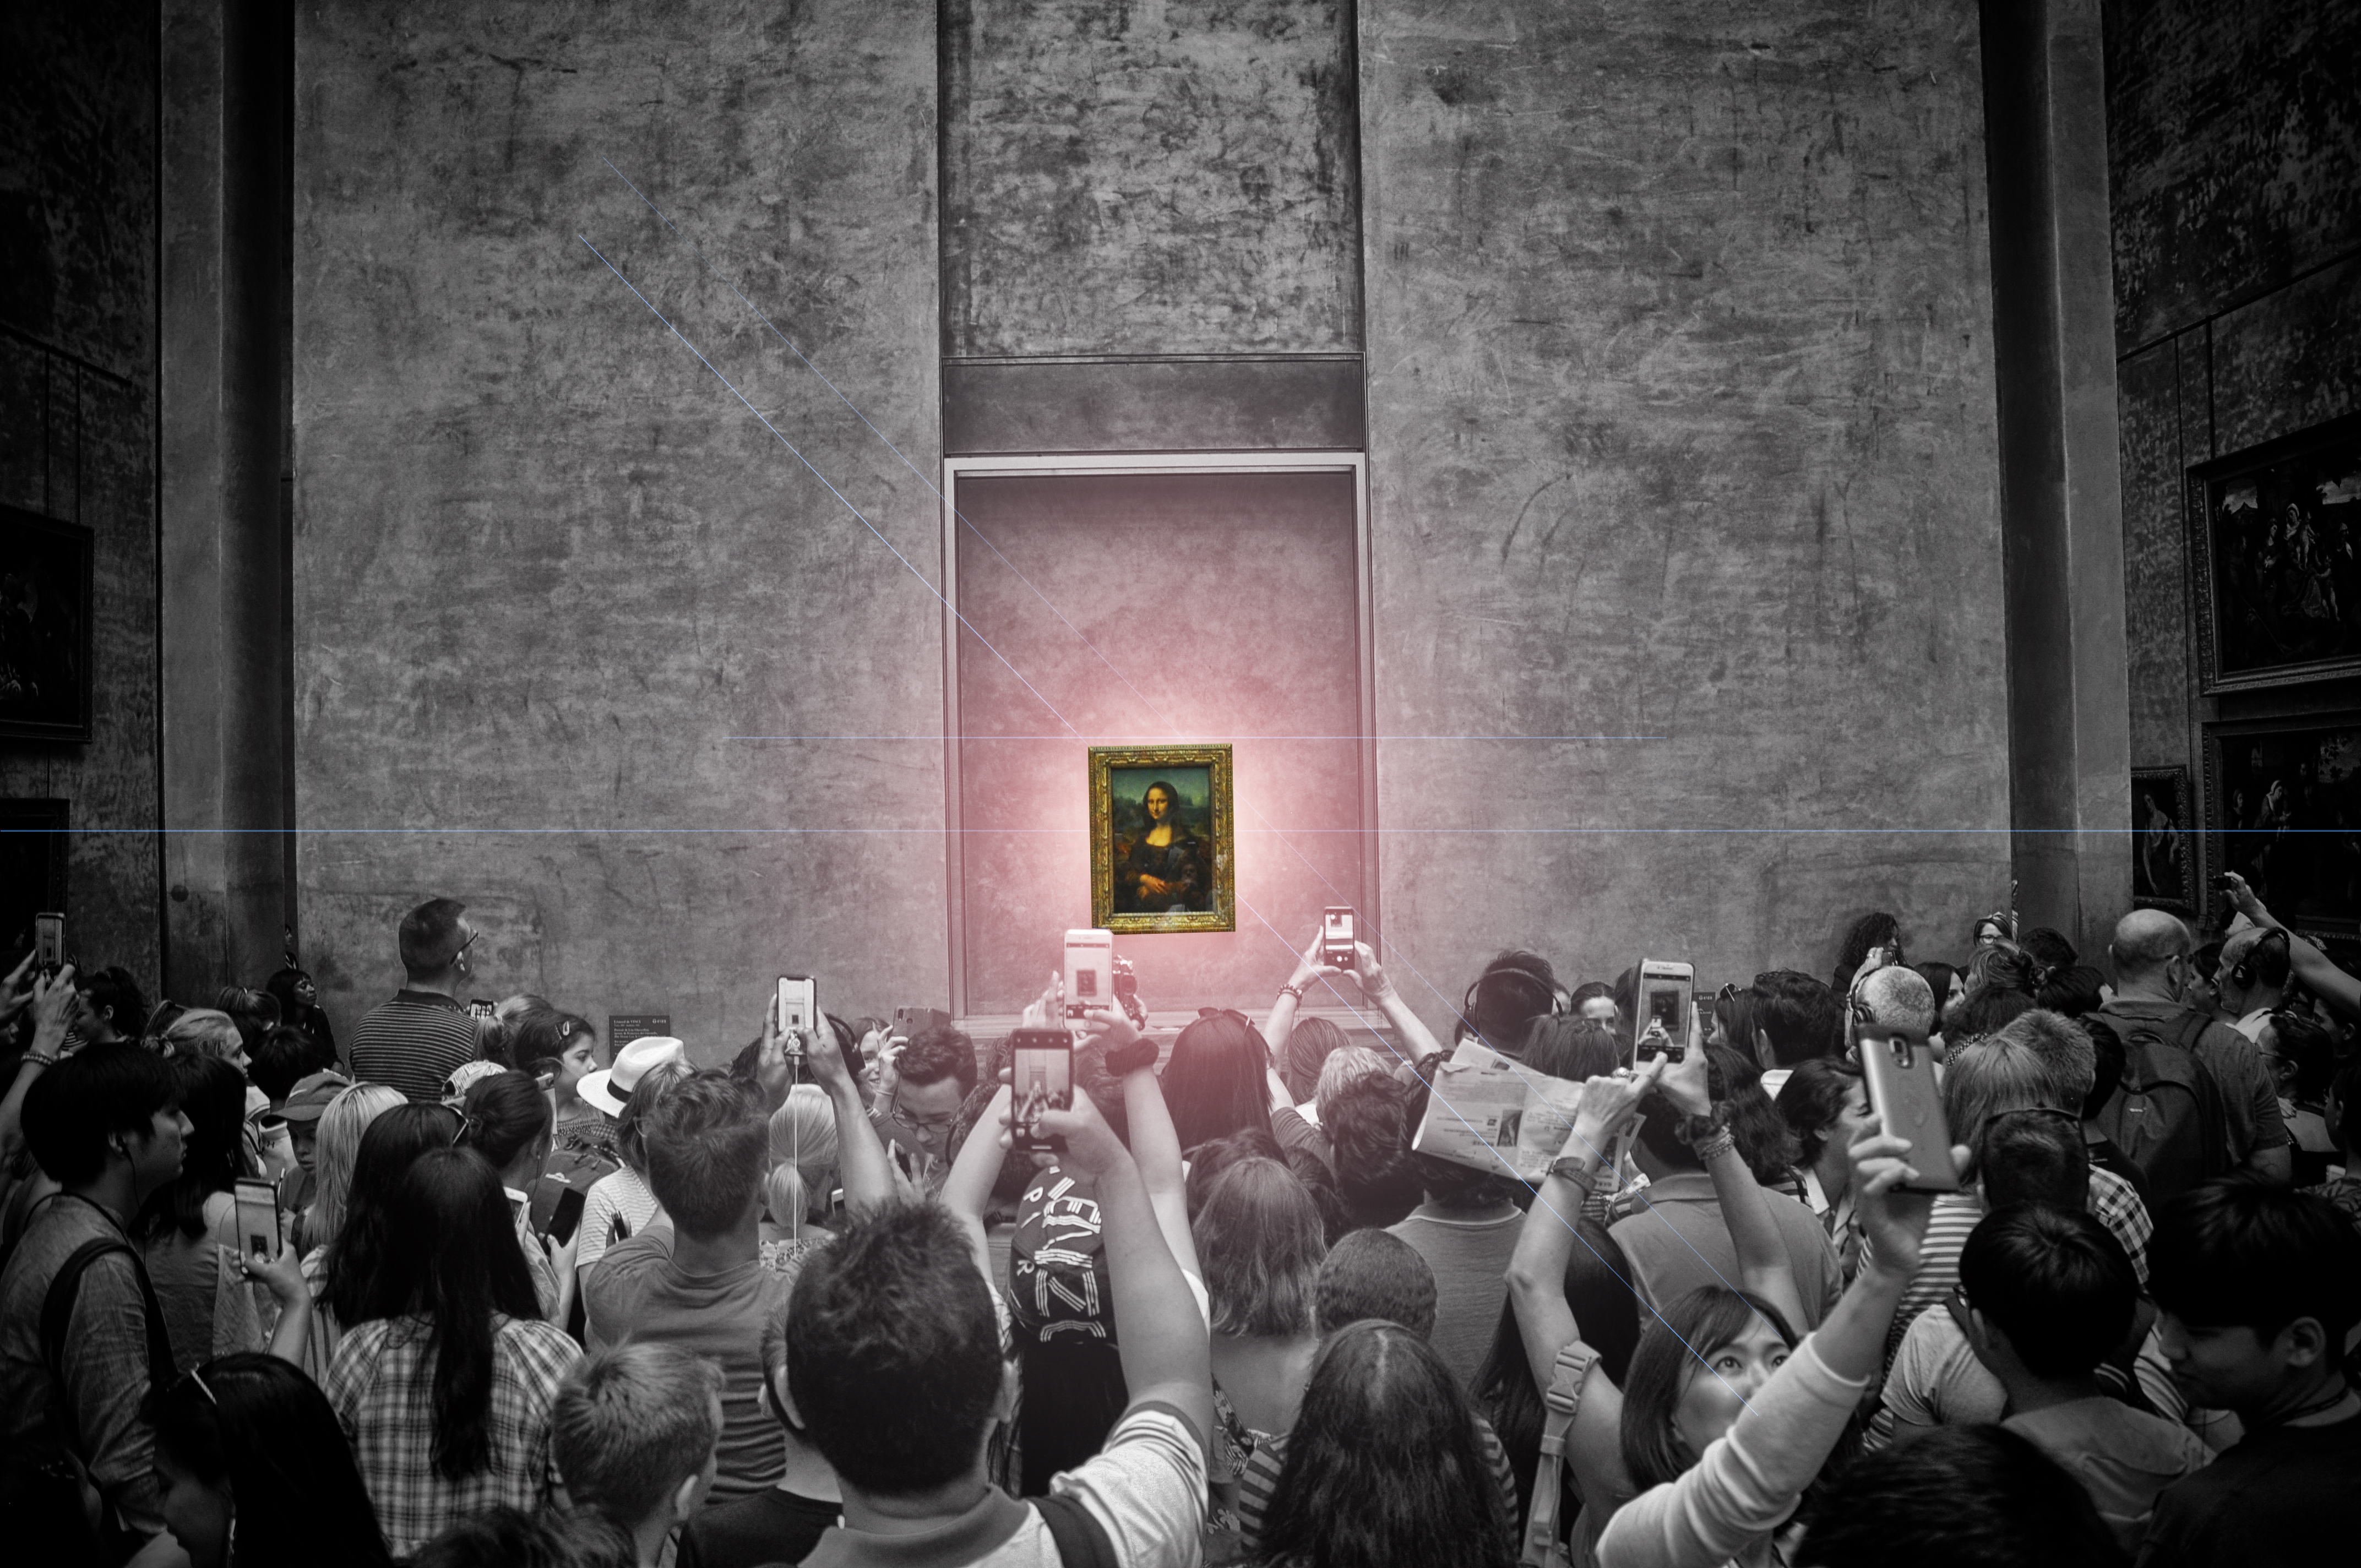
photographie, foule, la Joconde, tableau, selfie, collection, folie, louvre, galerie, musee, crowd, people, event, monochrome, audience, black and white, photography, performance, monochrome photography, style, night, ceremony, building